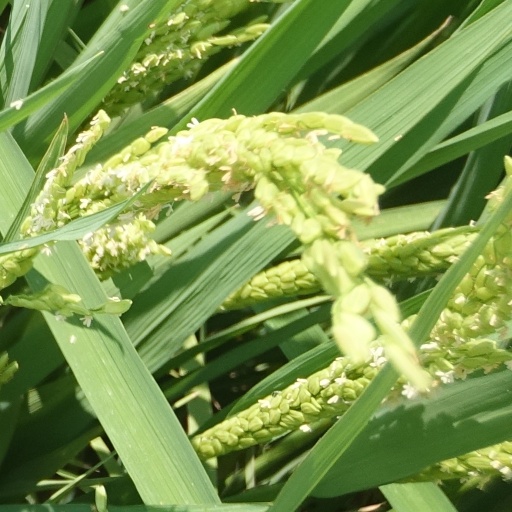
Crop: rice